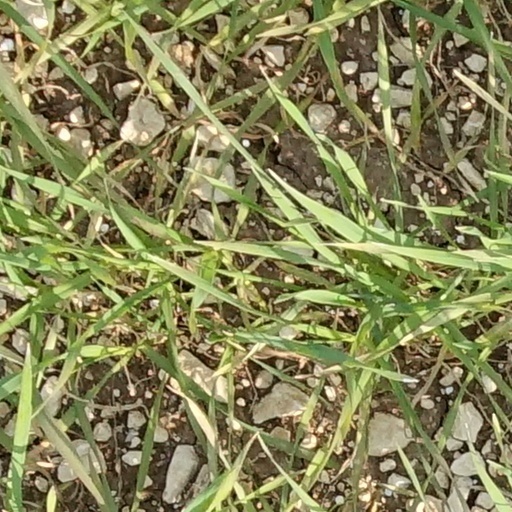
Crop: wheat